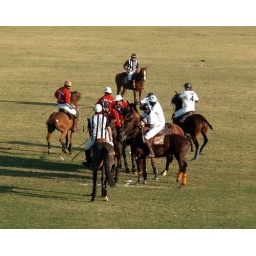
The plastic seats in front of us said that the seats were reserved for the Queen Mother, but she didn't show.